Grand Duchy of Oldenburg State Railways

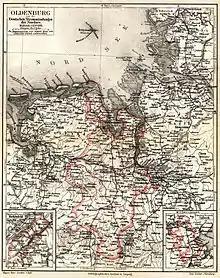
A map of the railway

The Grand Duchy of Oldenburg Railway ("Großherzoglich Oldenburgische Eisenbahn or GOE") was the railway company that was run as a state railway for the Grand Duchy of Oldenburg ("Großherzogtum Oldenburg"), part of the German Empire.